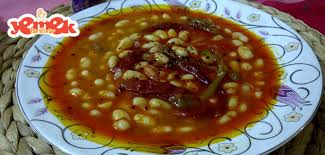
Yemek: kuru_fasulye